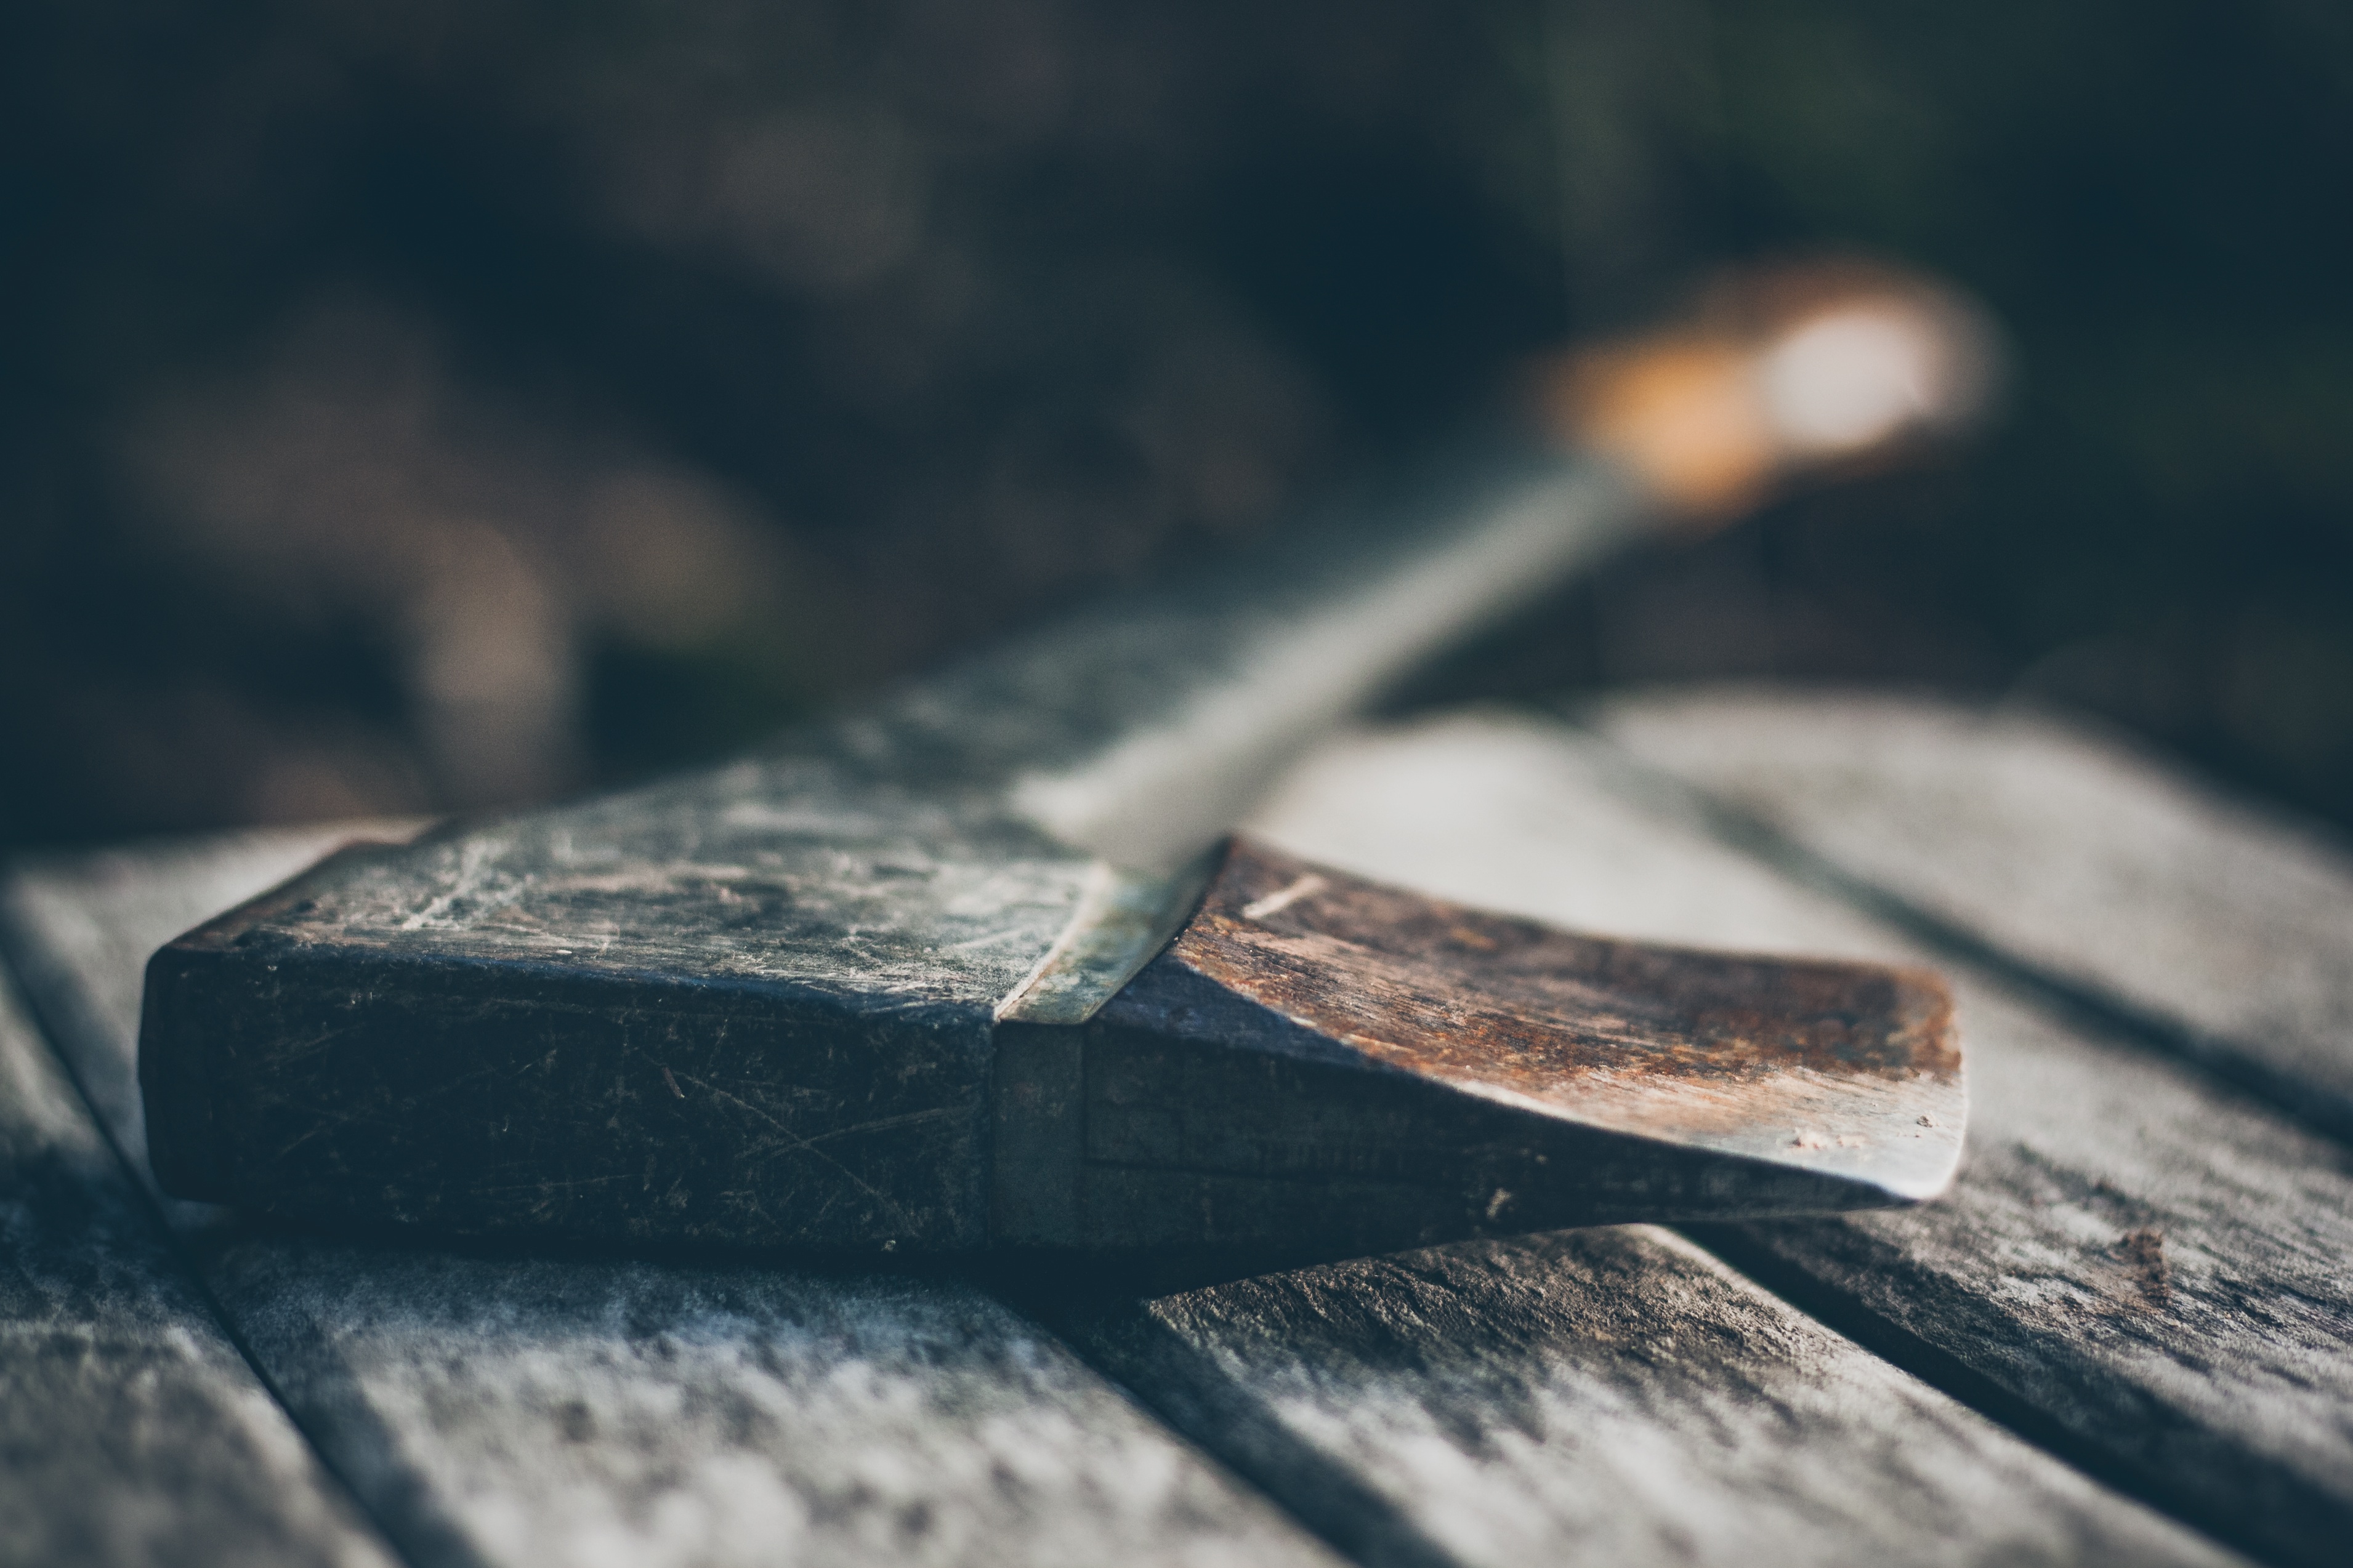
hand, wood, photography, leaf, color, blue, material, close up, shape, macro photography